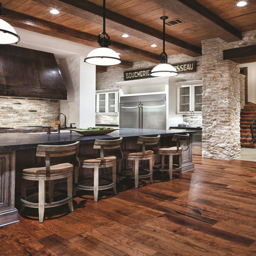
wood flooring in the kitchen is hot , hot , hot !